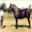
Label: horse